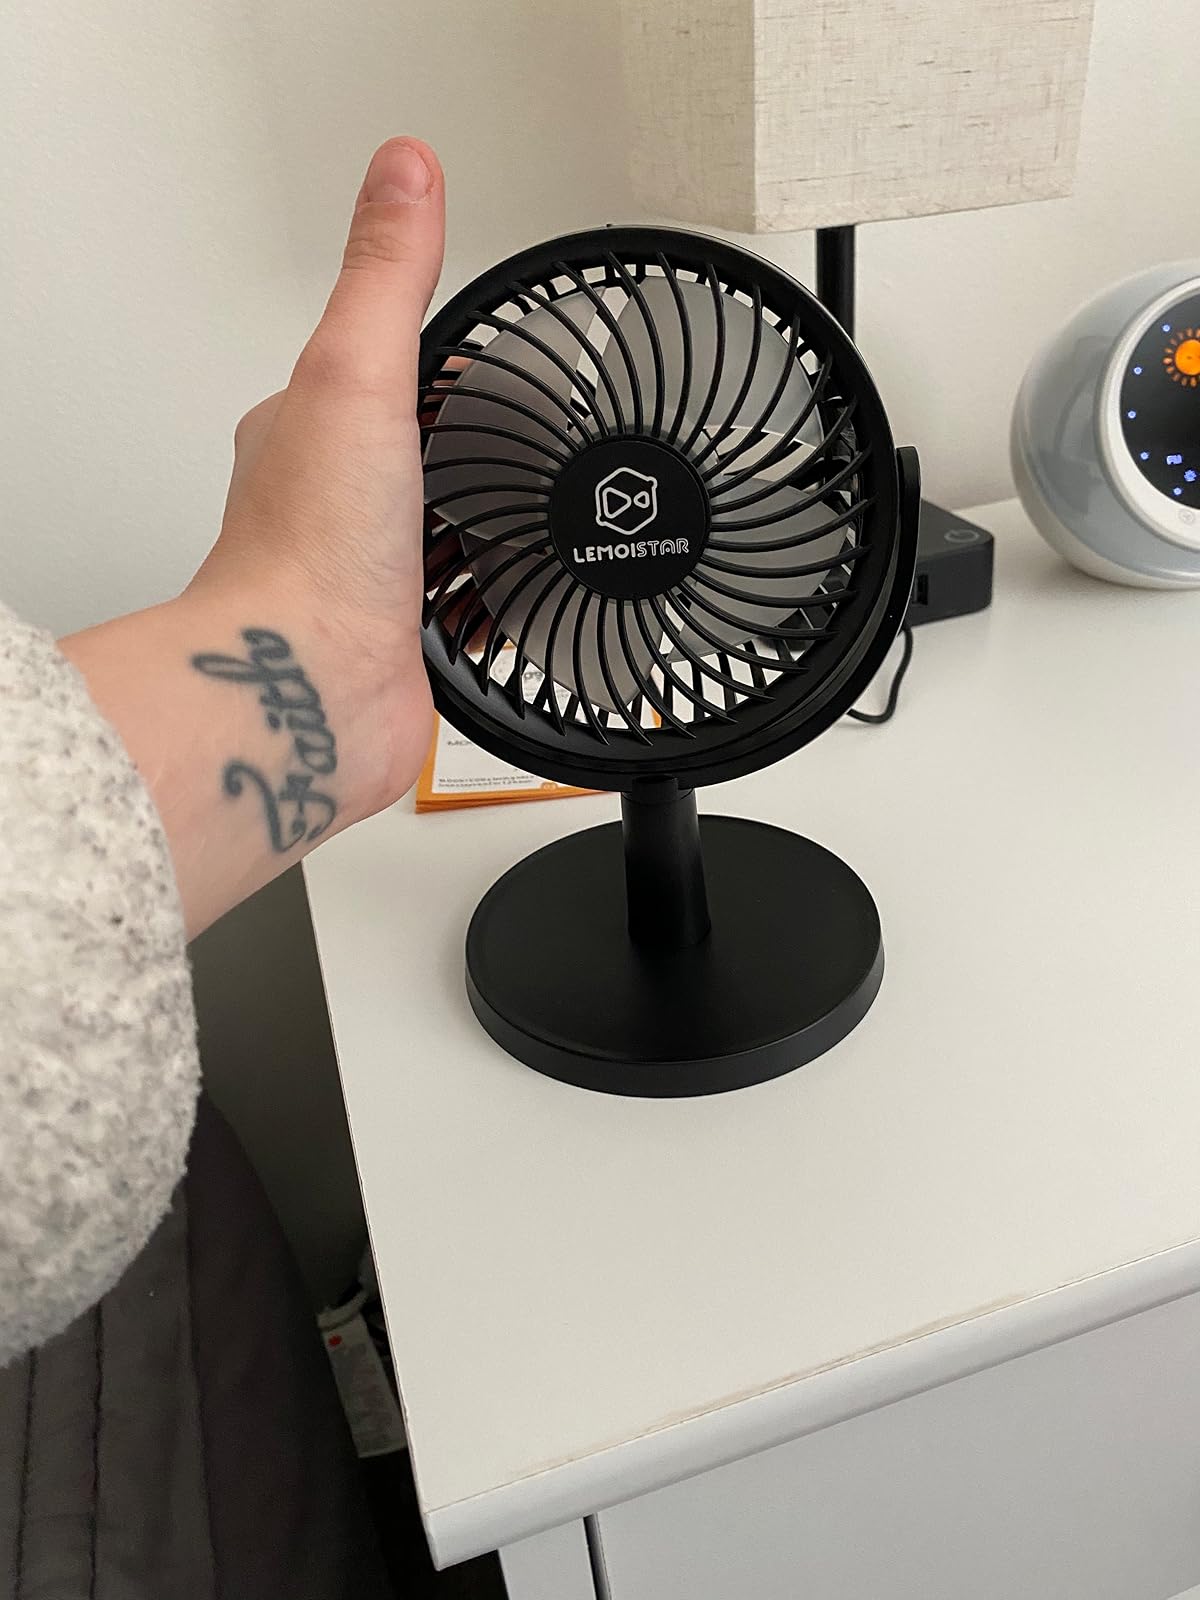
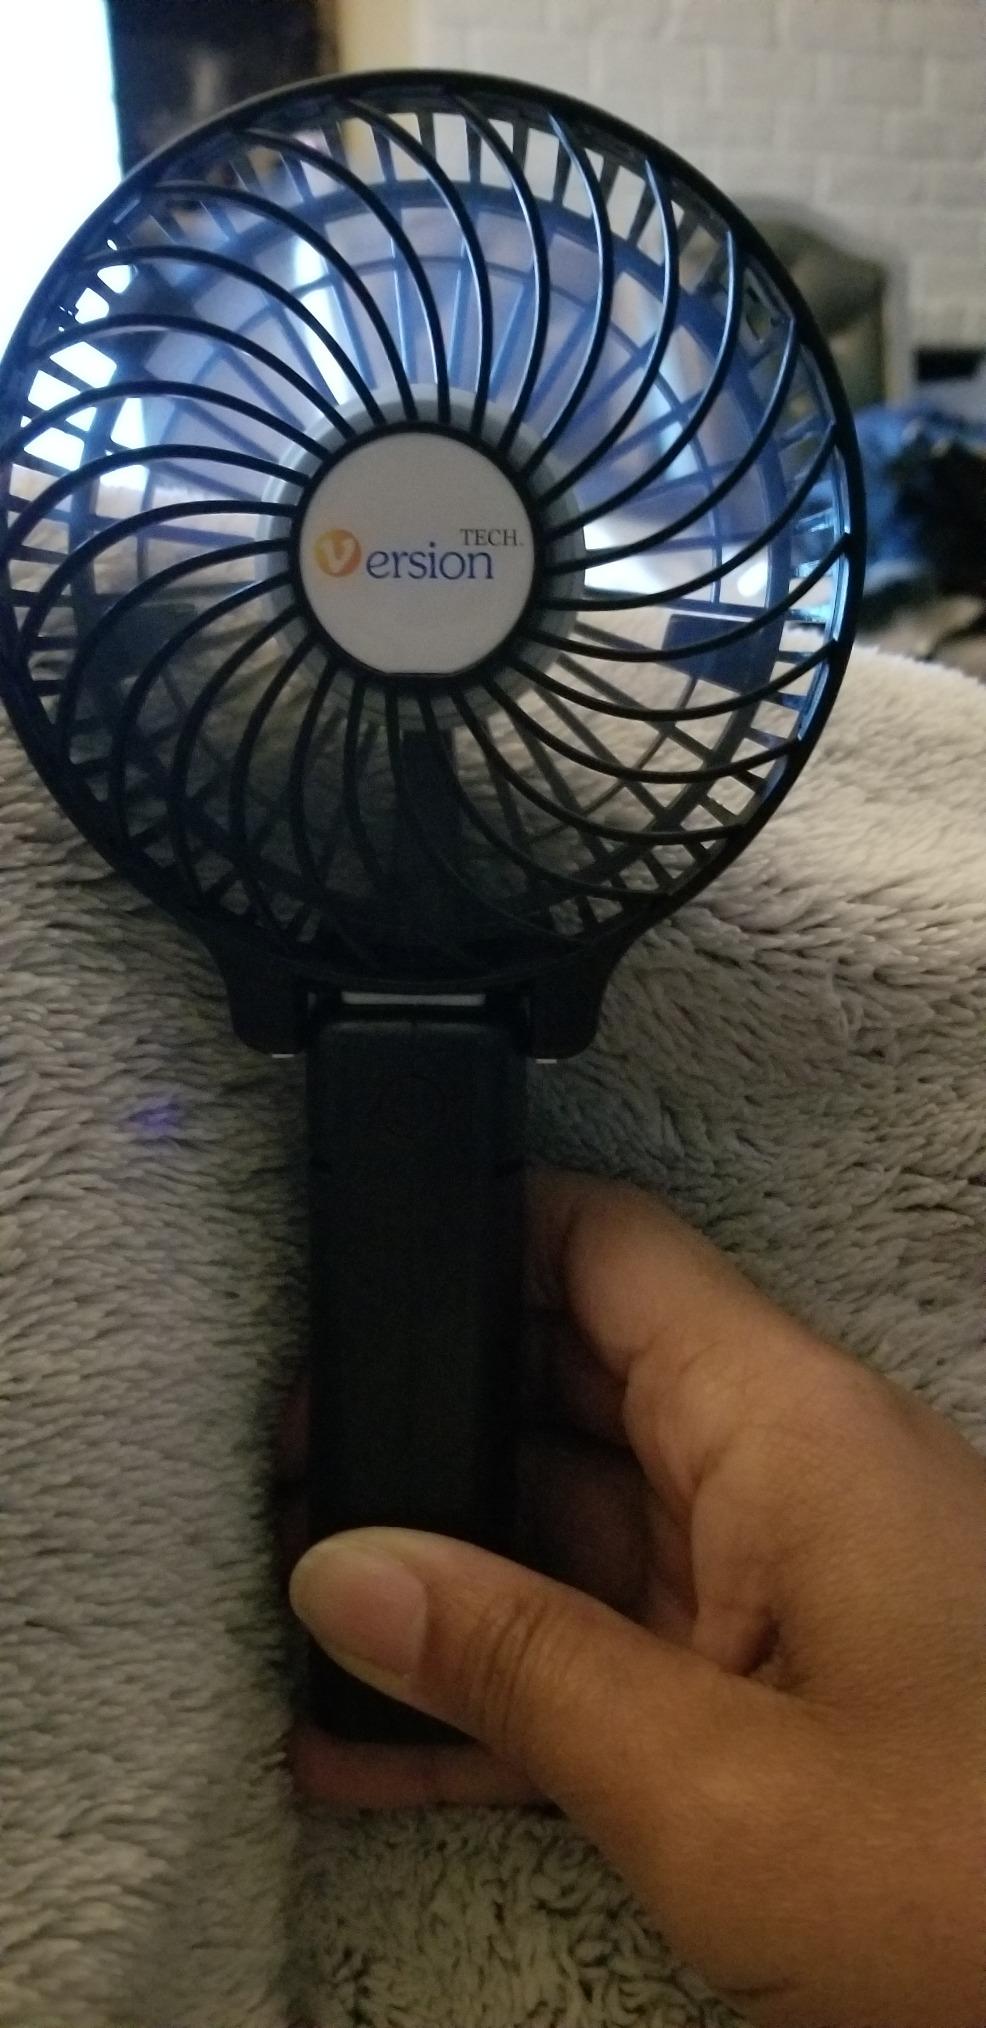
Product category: fan
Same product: no